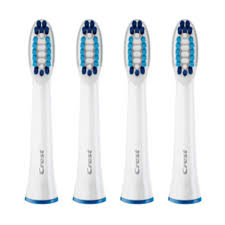
Waste category: trash